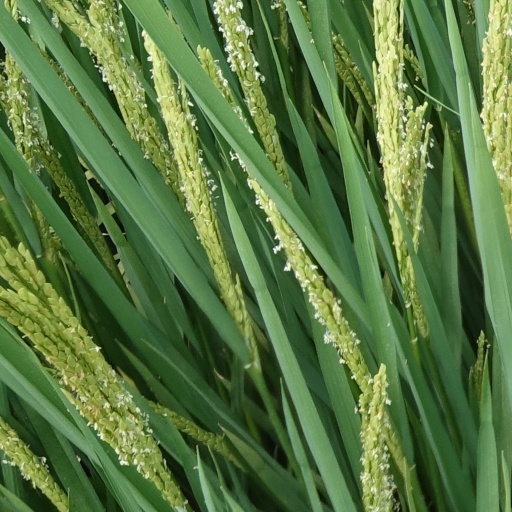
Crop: rice